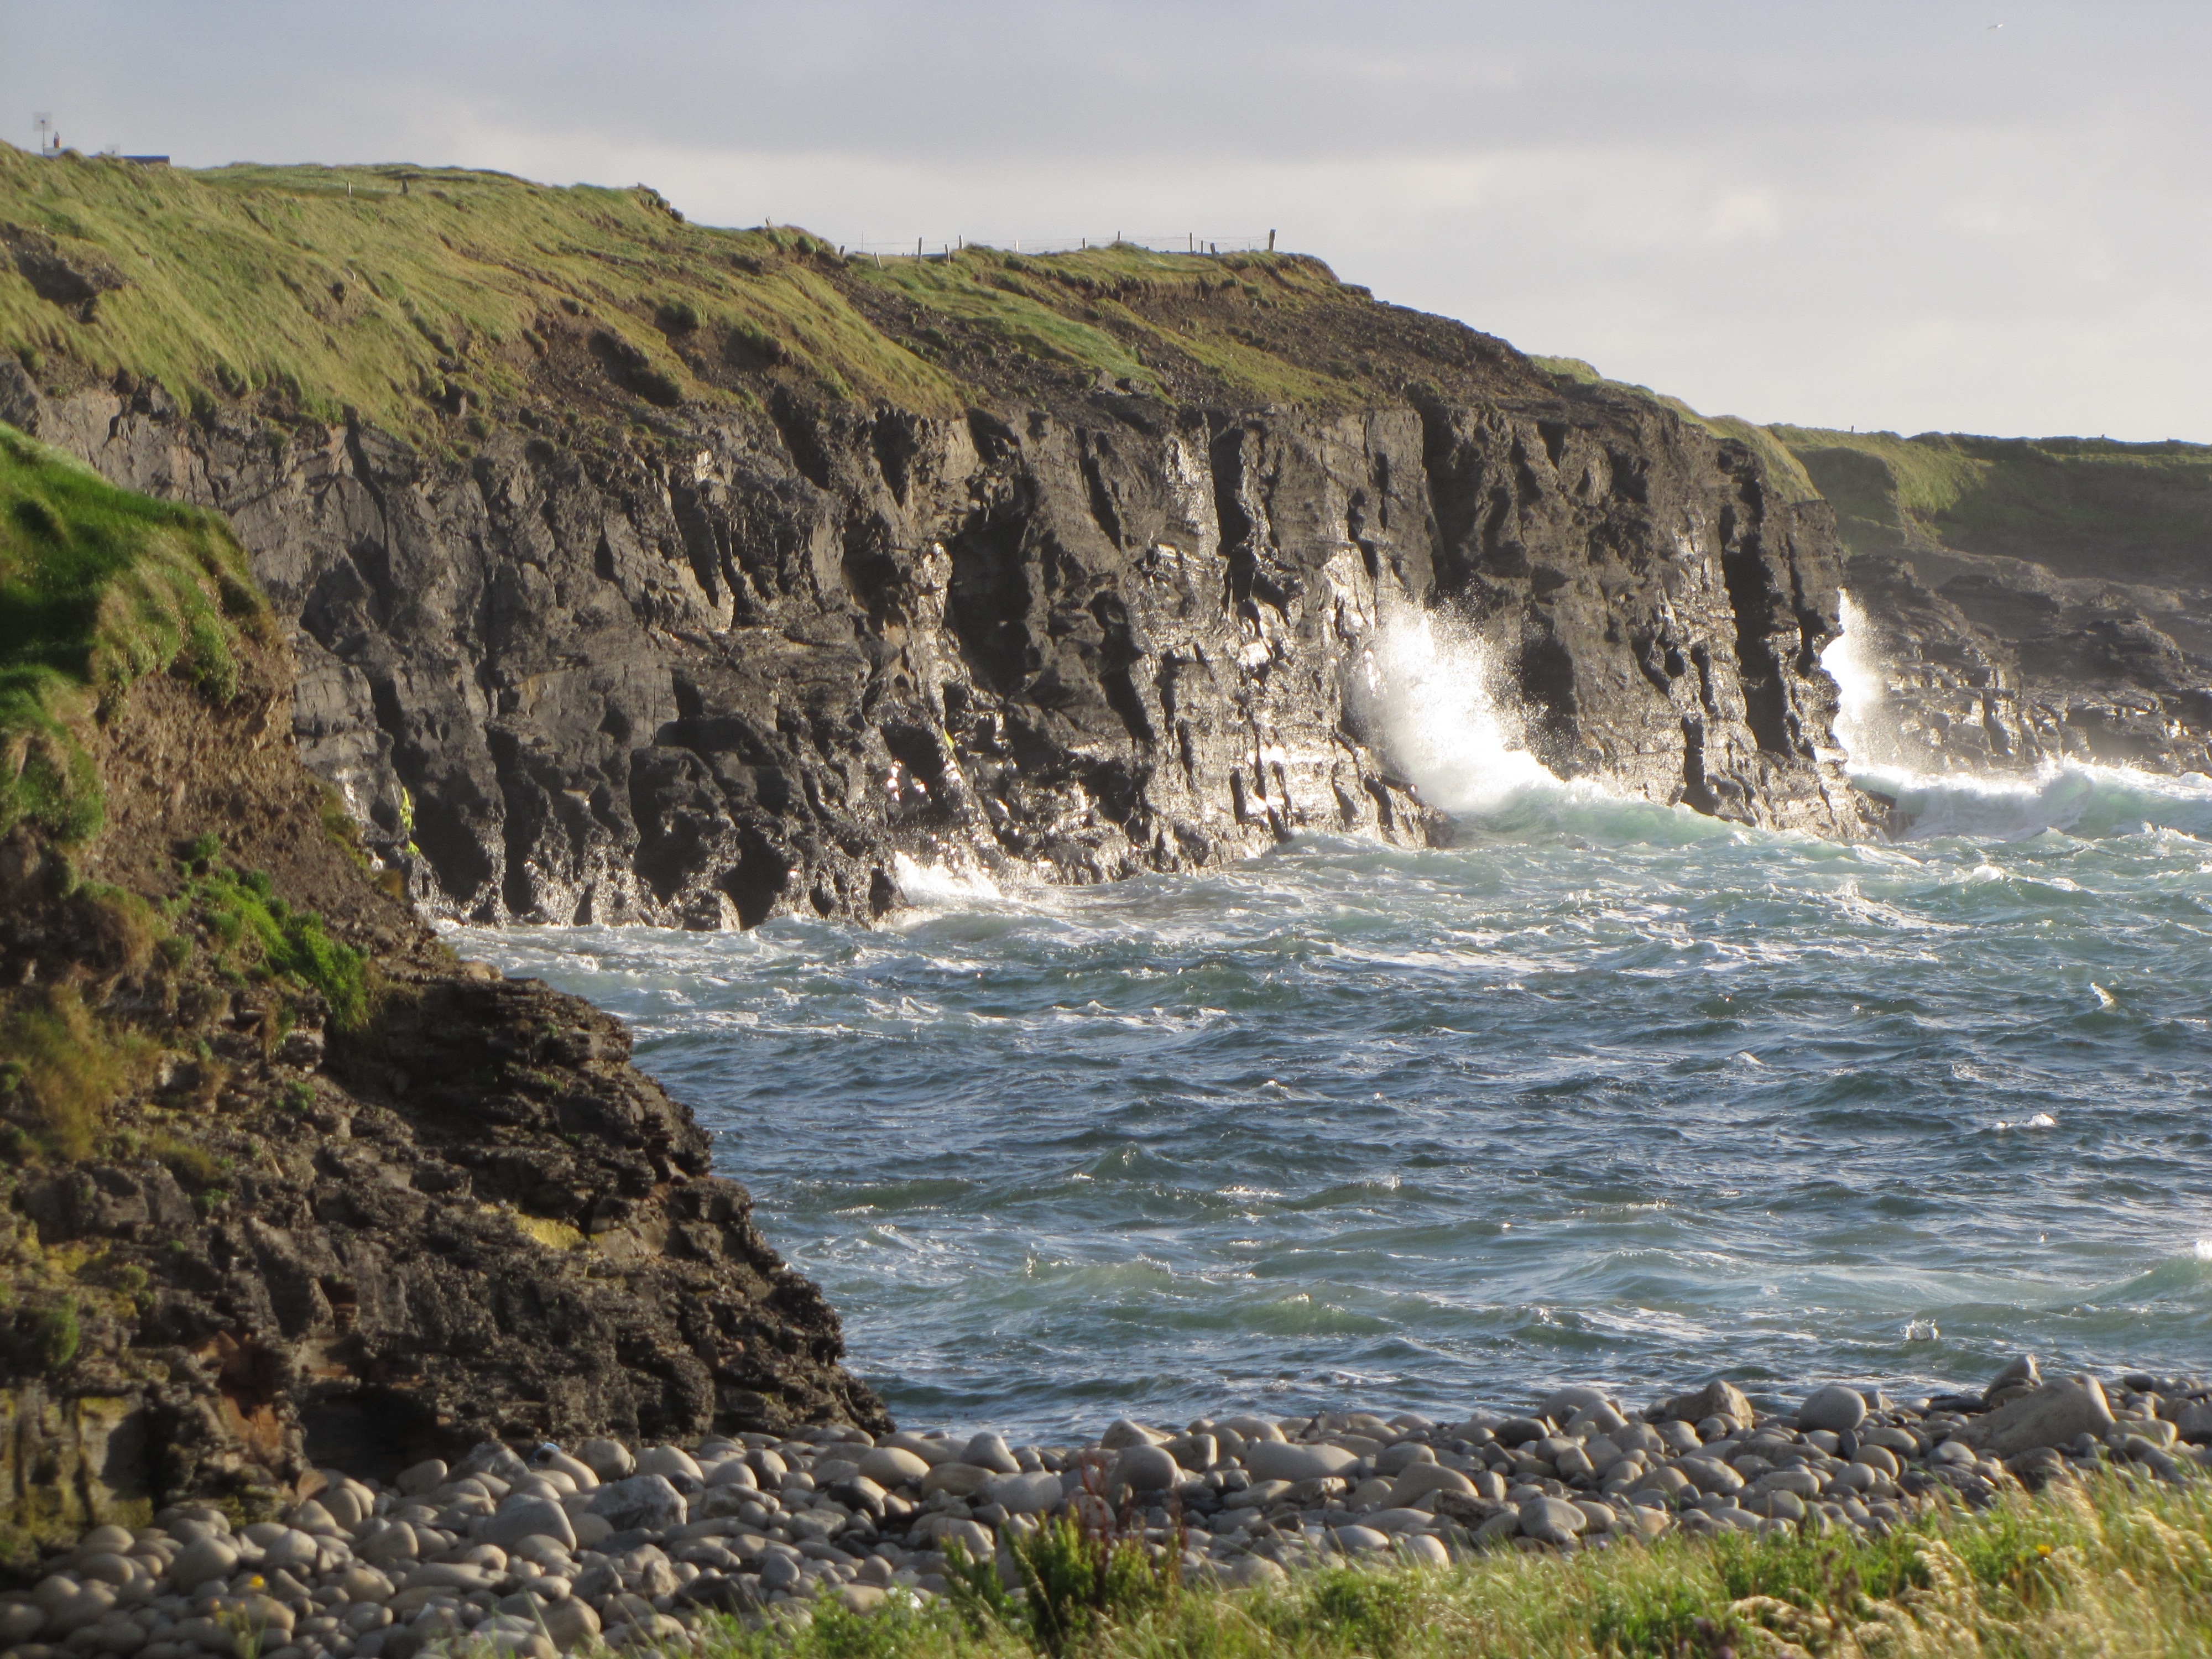
beach, sea, coast, water, rock, ocean, shore, wave, cliff, cove, bay, rapid, terrain, body of water, geology, ireland, water feature, cape, landform, atlantic ocean, wild atlantic way, geographical feature, wind wave